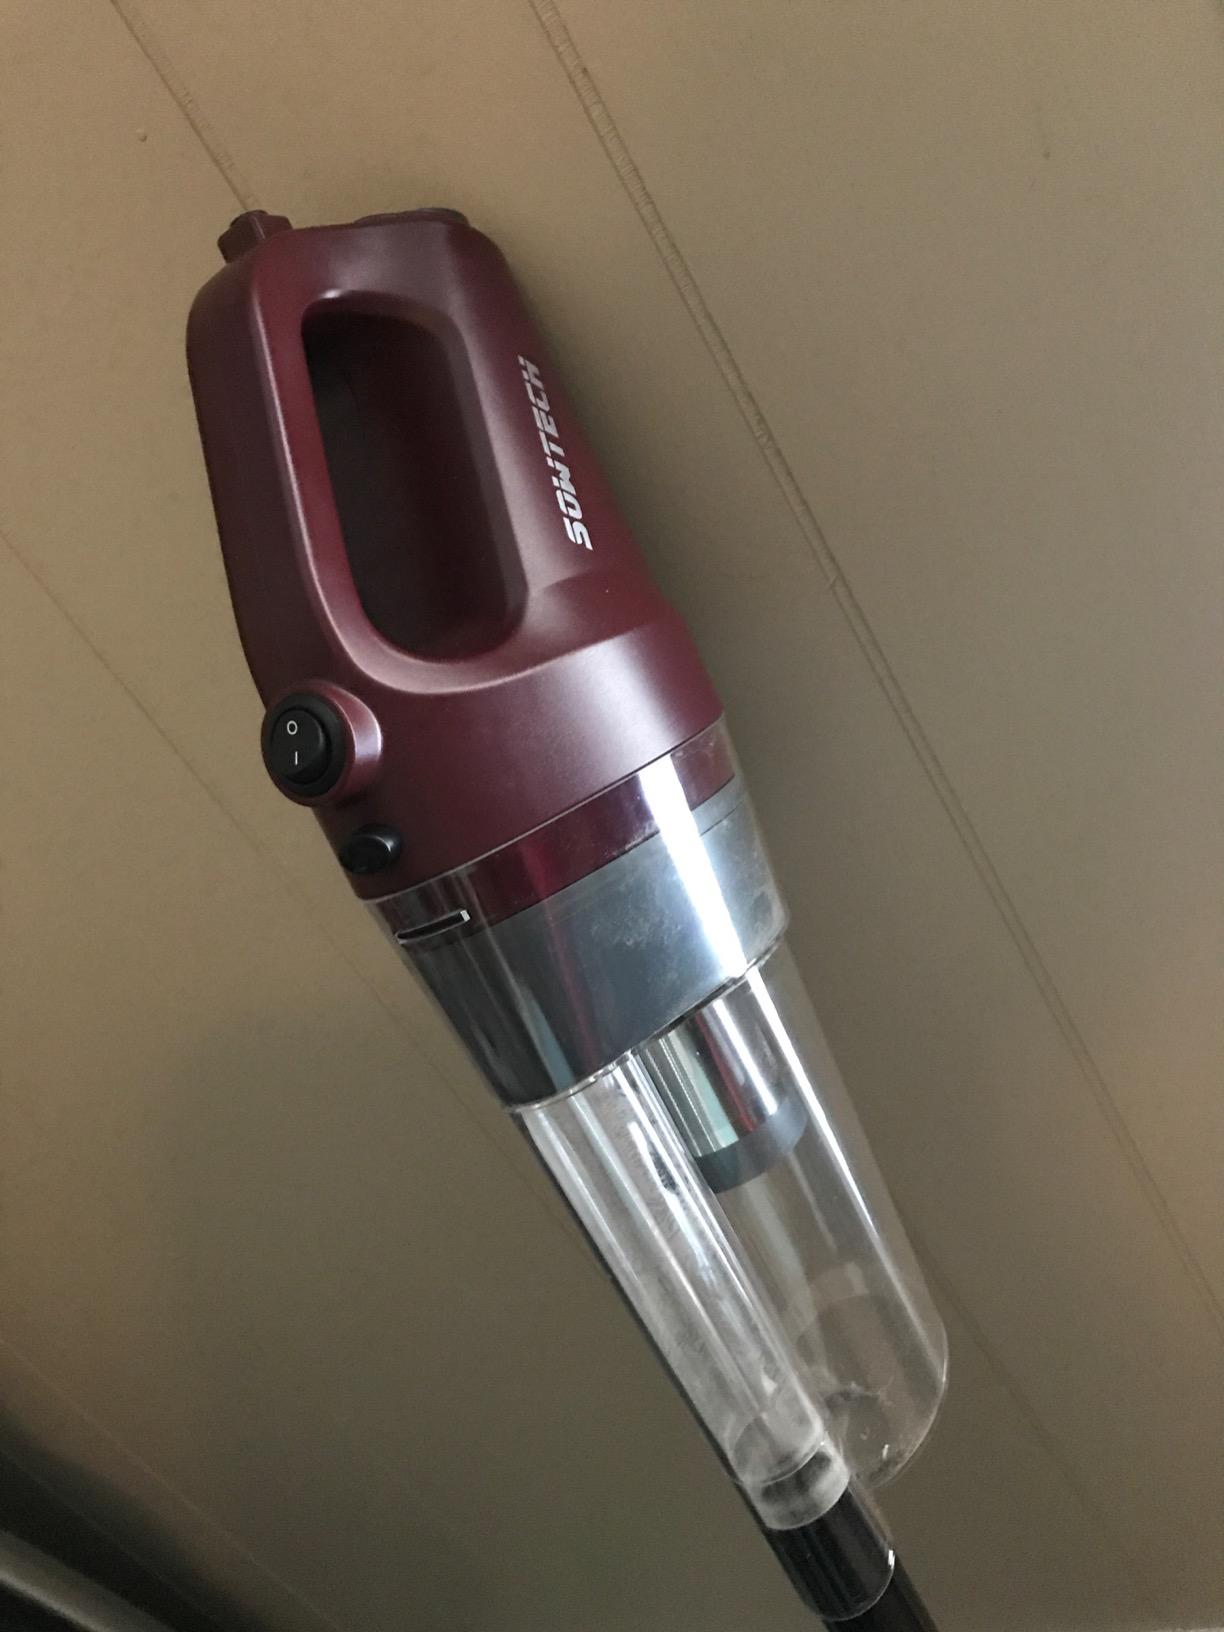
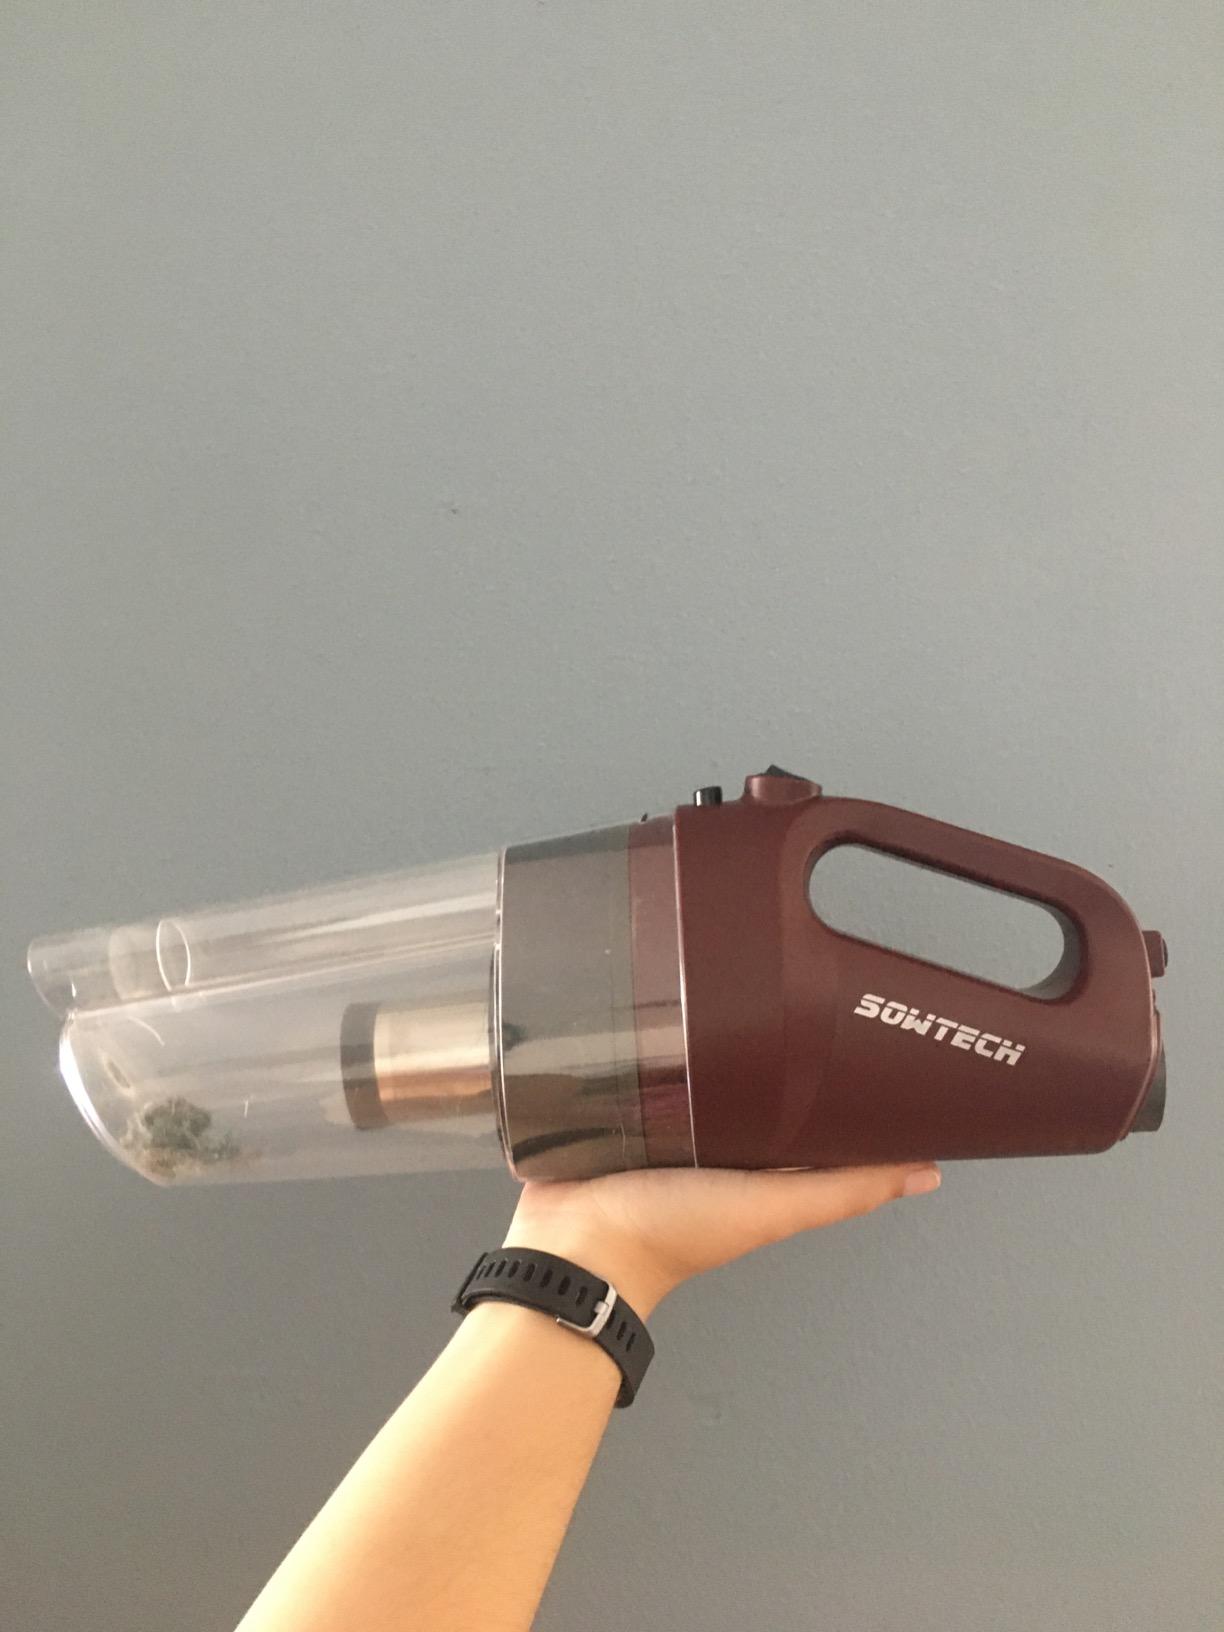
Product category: items_vacuum
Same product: yes